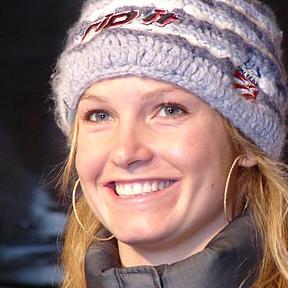
Age: 21